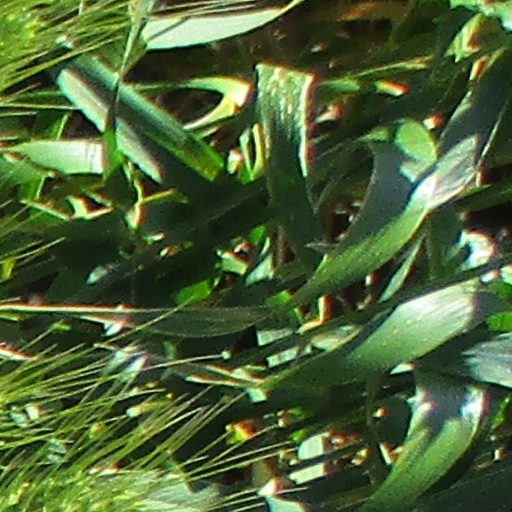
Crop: wheat